Sports in Vancouver

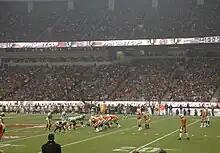
The BC Lions and the Winnipeg Blue Bombers line up during the 99th Grey Cup at BC Place

The British Columbia (BC) Lions have played in the Canadian Football League since 1954, and have won the Grey Cup six times, in 1964, 1985, 1994, 2000, 2006 and in 2011. Vancouver has hosted the Grey Cup championship fourteen times, most recently in 2011. The Lions play their home games at BC Place Stadium in downtown Vancouver, having previously played at Empire Stadium in East Vancouver until the end of the 1982 season.